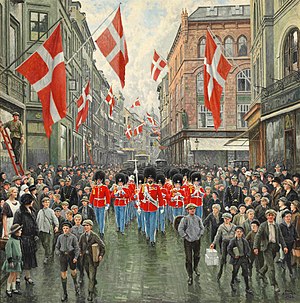
Kongens Fødselsdag (maleri)
Kongens Fødselsdag
Kongens Fødselsdag eller Kongens Fødselsdag. Vagtparaden i Galla trækker op gennem Østergade er et maleri af Paul Fischer fra 1925, det blev solgt på Bruun Rasmussen Kunstauktioner 19. september 2017 for 2,1 millioner kroner.